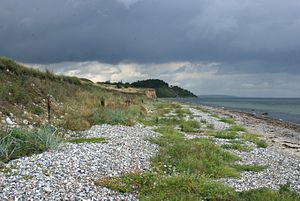
Strandvold med enårige planter
Kysten ved Elsegårde, Djursland, har de karakteristiske, stenede strandvolde.
Erosion på Kattegatkysten ved Elsegårde, Djursland.
Opskyllet fra havet lægger sig typisk i strandvolde, som er rige på organisk materiale, tang-rester, med et højt indhold af gødningsstoffer. Her opstår et kortvarigt plantesamfund, hvor énårige planter dominerer, men hvor der også findes enkelte flerårige arter. Med tiden kan denne naturtype udvikle sig til Flerårig vegetation på stenede strande.